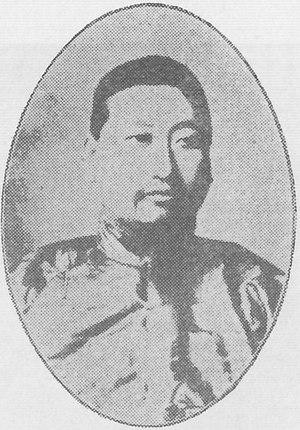
Xiong Xiling, est le Premier ministre de la République de Chine de juillet 1913 à février 1914.